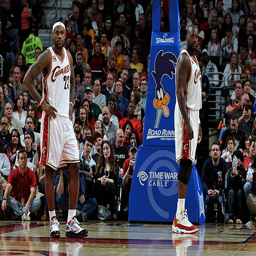
olympic athlete and # wait for the game against sports team to resume .